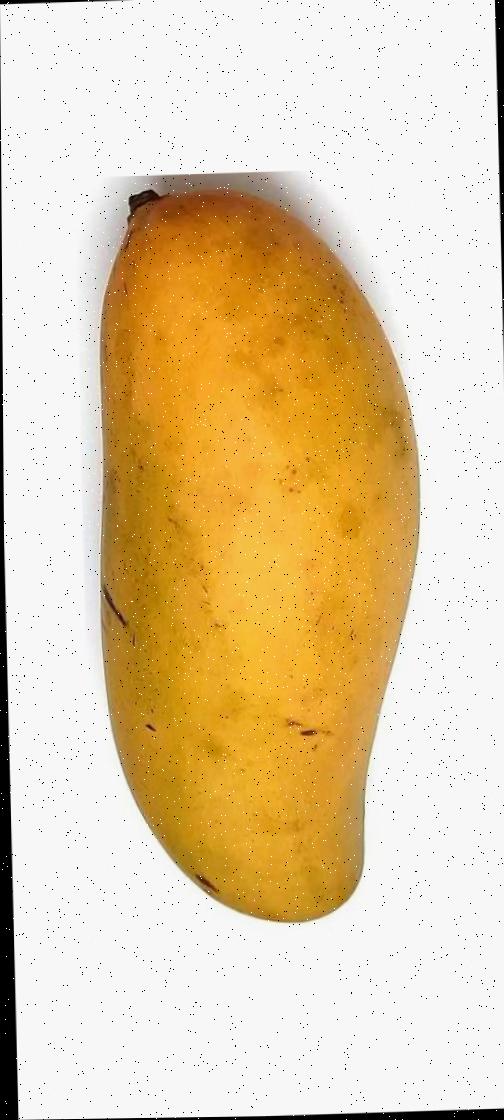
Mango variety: Banana Mango